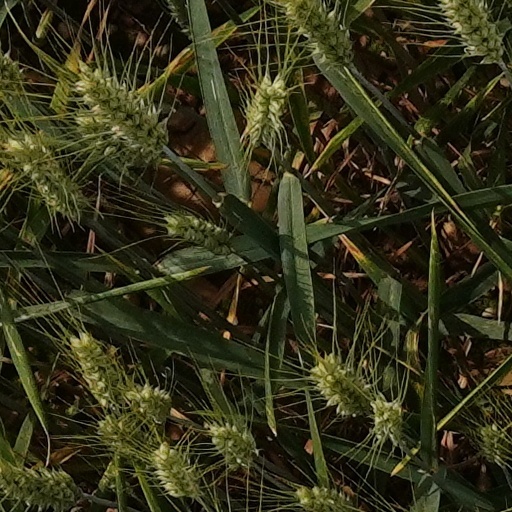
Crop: wheat